American Music Awards of 2011

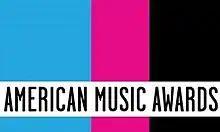
American Music Awards of 2011 logo

The 39th Annual American Music Awards was held on November 20, 2011, at the Nokia Theatre L.A. Live in Los Angeles. The awards recognized the most popular artists and albums from the year 2011. Nominees were announced on October 11, 2011. The awards ceremony was host-free and was broadcast on ABC.